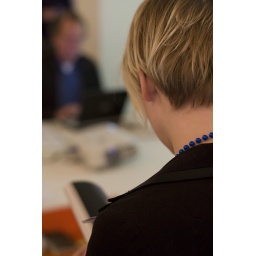
Foto's van 60MM in het VMK. Gemaakt door Sander de Groot; grootsfotografie.nl